Minister (Austria)

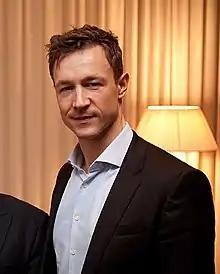
Gernot Blümel, a minister without portfolio and later Chancellery minister in the First Kurz government

The constitution does not require that every minister be put in charge of a ministry; president and chancellor are free to install ministers without portfolio.